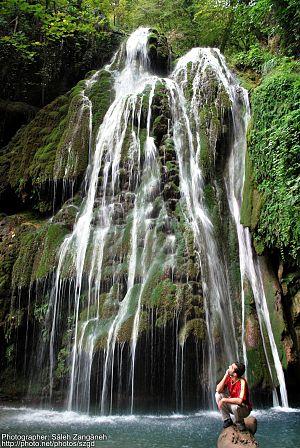
Alīābād-e Katūl est une ville du nord-est de l'Iran, à l'extrémité sud-est de la mer Caspienne, de la province du Golestan, située à 440 km de Téhéran.